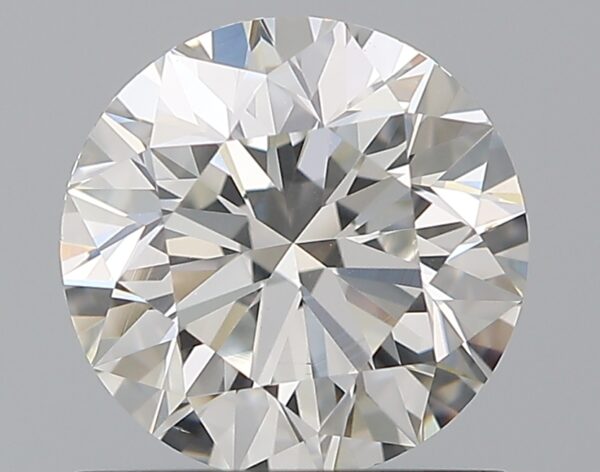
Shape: round
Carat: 1
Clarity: VS2
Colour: H
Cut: EX
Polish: EX
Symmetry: EX
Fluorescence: N
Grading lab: GIA
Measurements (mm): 6.34 x 6.37 x 4